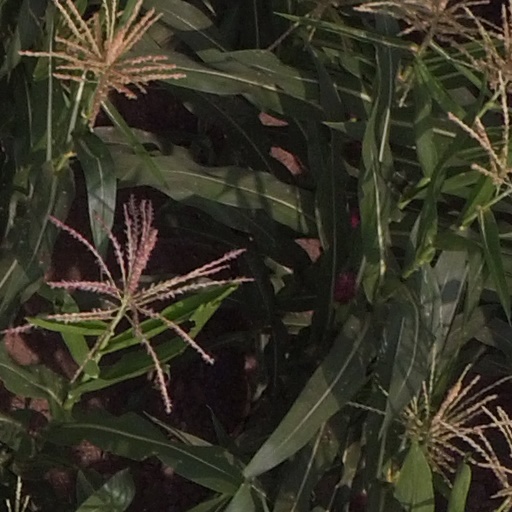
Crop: maize; corn